Lidgerwood

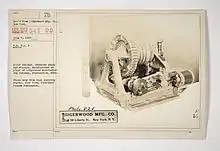
Lidgerwood steering engine

Lidgerwood was a historic American engineering company famous for its boilers, winches, scrapers, hoists and cranes, particularly ones that helped build the Panama Canal. They later built logging yarders and aerial tramways, cable cars or ropeways.